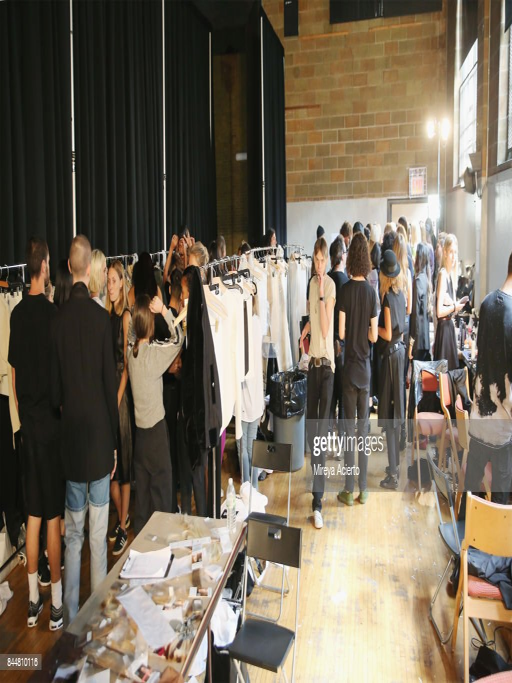
models prepare backstage at the fashion show during fashion week .